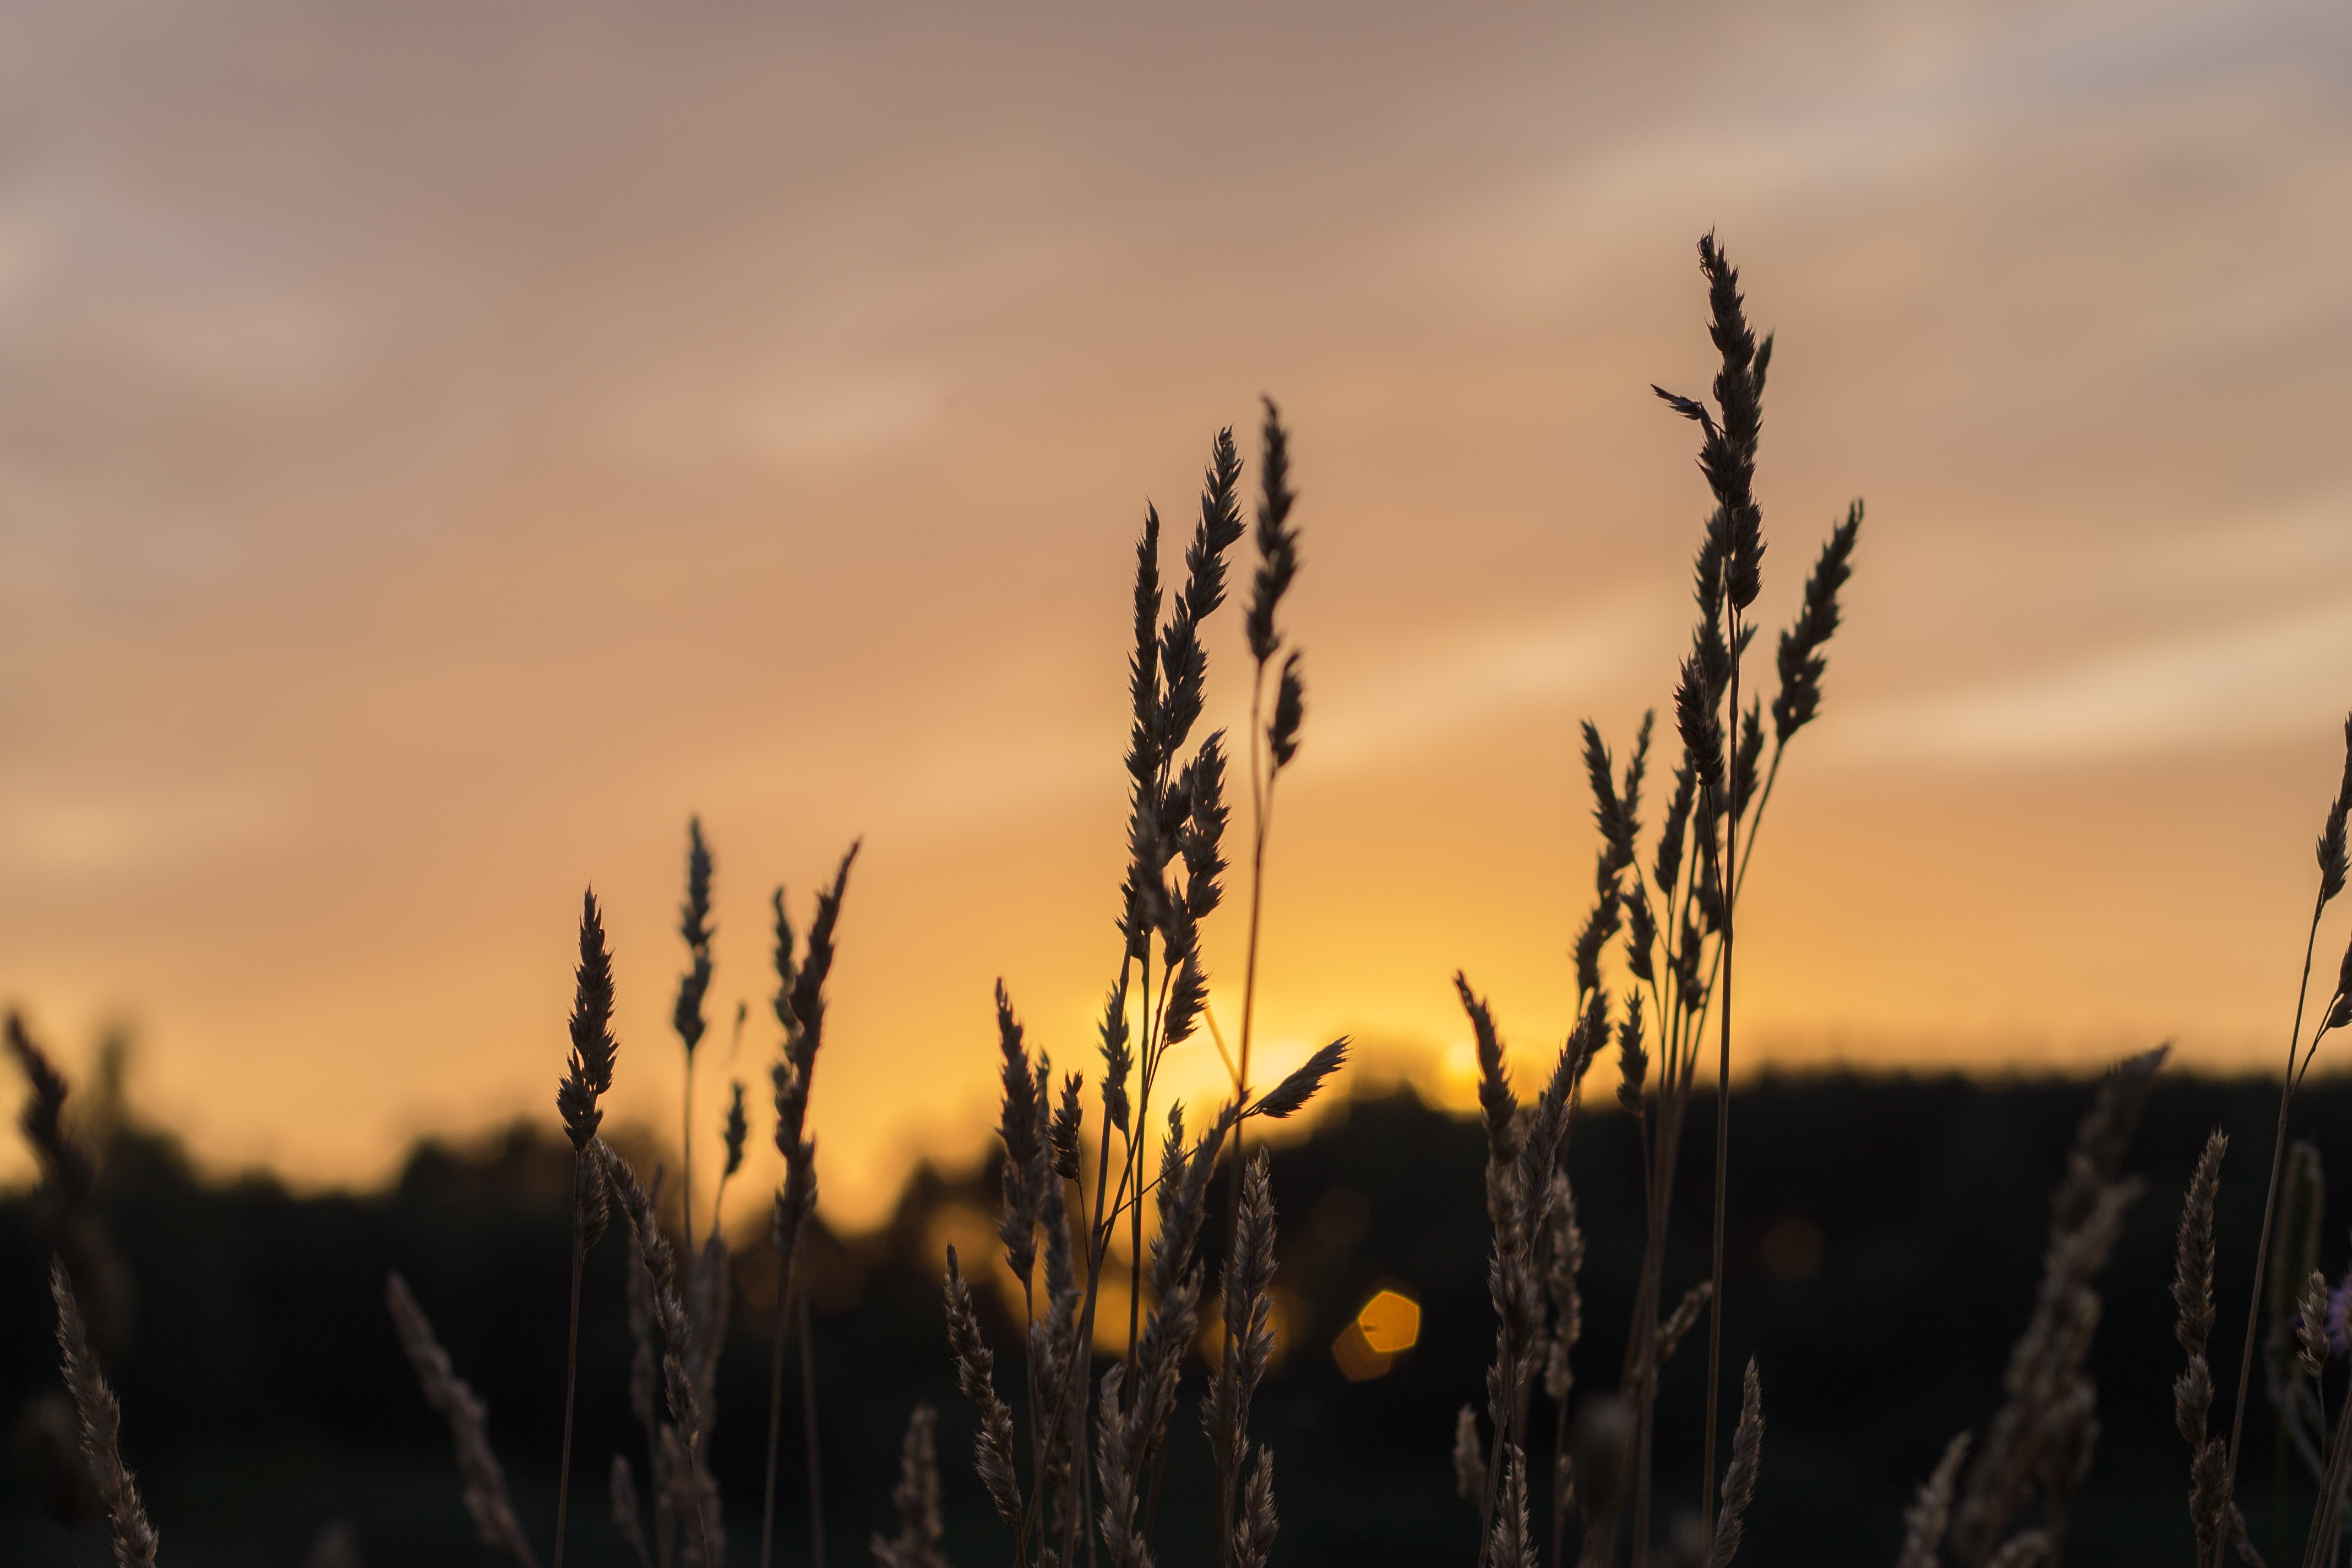
sky, nature, sunset, horizon, atmospheric phenomenon, field, cloud, grass family, grass, plant, agriculture, sunrise, morning, evening, dawn, sunlight, prairie, dusk, food, crop, wheat, flowering plant